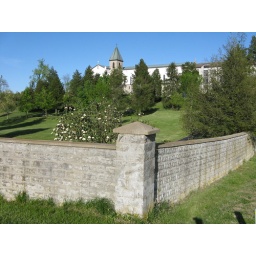
View of the abbey, the surrounding property and the stone wall in Trappist, Kentucky.